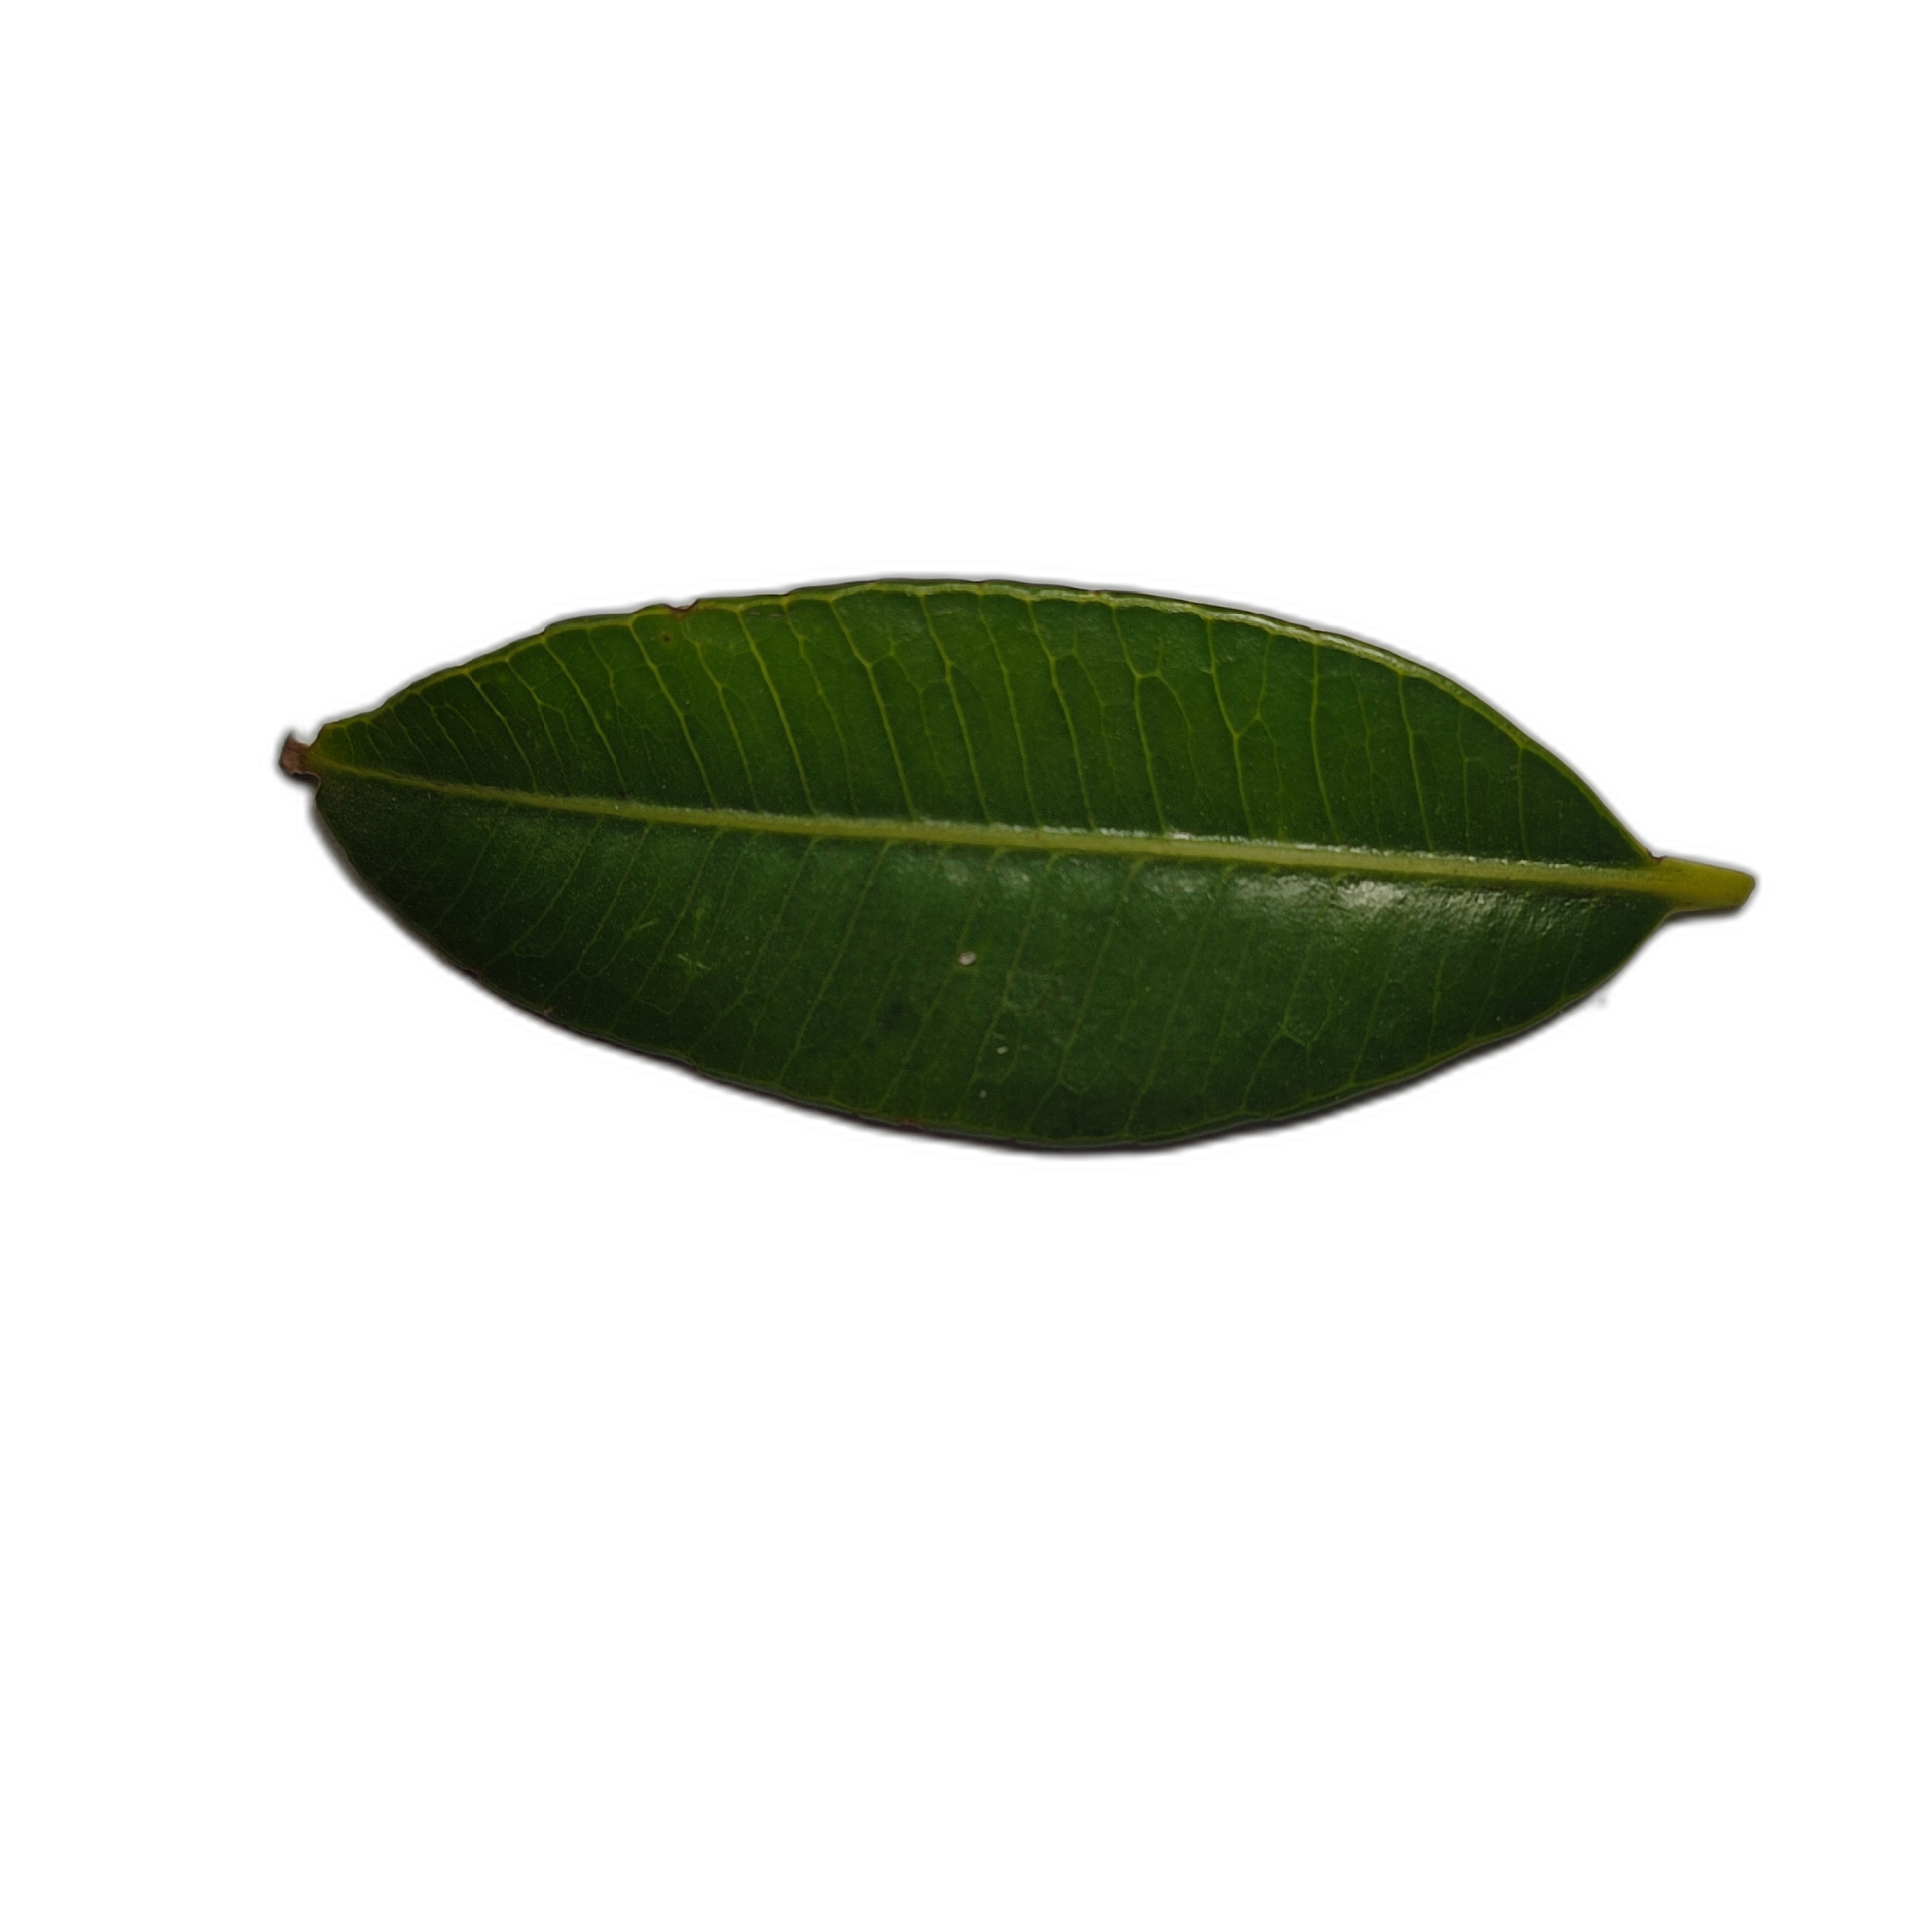
Label: healthy